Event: Nepal Earthquake
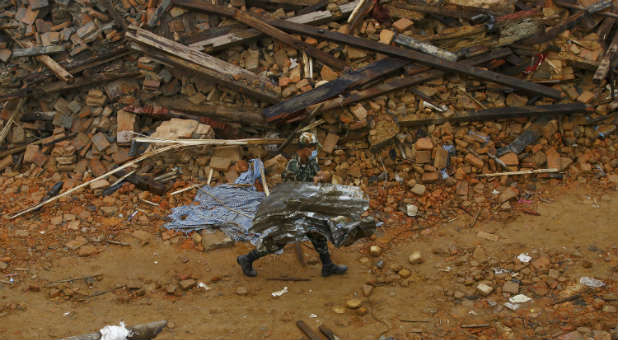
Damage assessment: damage